D. J. Fluker

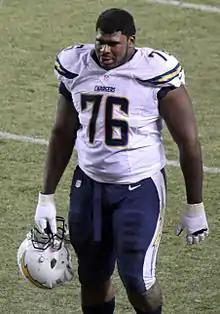
Fluker with the San Diego Chargers in 2013

The San Diego Chargers selected Fluker in the first round (11th overall) of the 2013 NFL draft. He was the third of nine Crimson Tide players to be selected that year. He was the fourth Alabama offensive lineman selected in the first round within five years, after Andre Smith (2009), James Carpenter (2011), and Chance Warmack (2013).